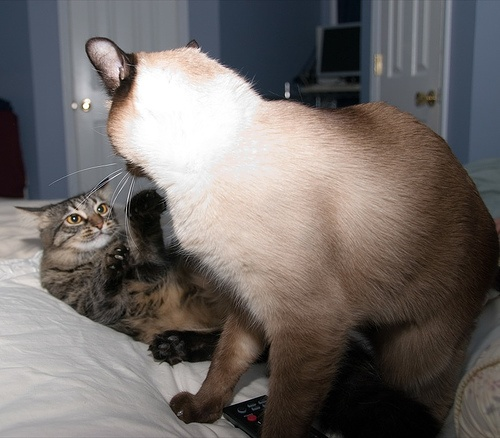
A siamese cat fighting with another cat on top of a bed.
Two cats one on their back, one over top of the other, playing together on a bed.
Two cats playing on a bed, and one looks mad.
A siamese cat playing on the bed with a tabby.
Two cats playing with each other on a bed